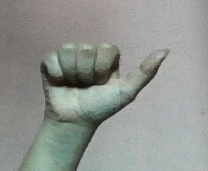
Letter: dhad